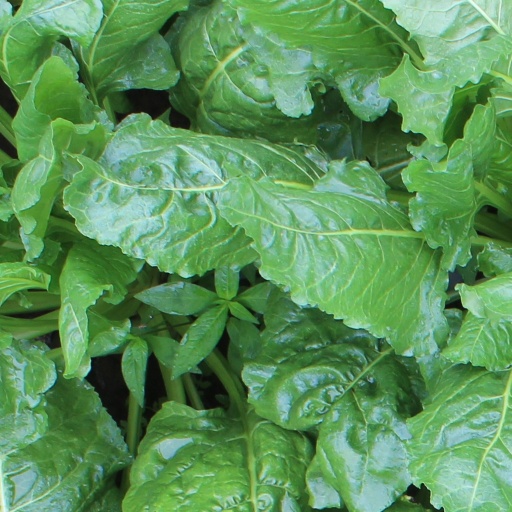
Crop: sugar beet